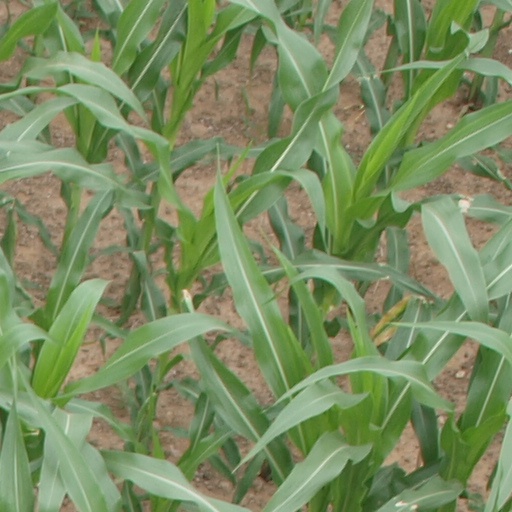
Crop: maize; corn